Stuttgart

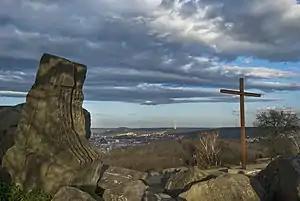
View from the Birkenkopf

At the center of Stuttgart lies its main square, Schlossplatz. As well as being the largest square in Stuttgart, it stands at the crossover point between the city's shopping area, "Schlossgarten" park which runs down to the river Neckar, Stuttgart's two central castles and major museums and residential areas to the south west. Königstraße, Stuttgart's most important shopping street which runs along the northwestern edge of Schlossplatz, claims to be the longest pedestrianized street in Germany.